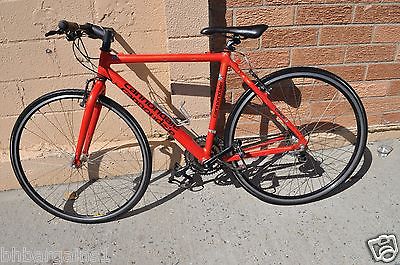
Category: bicycle